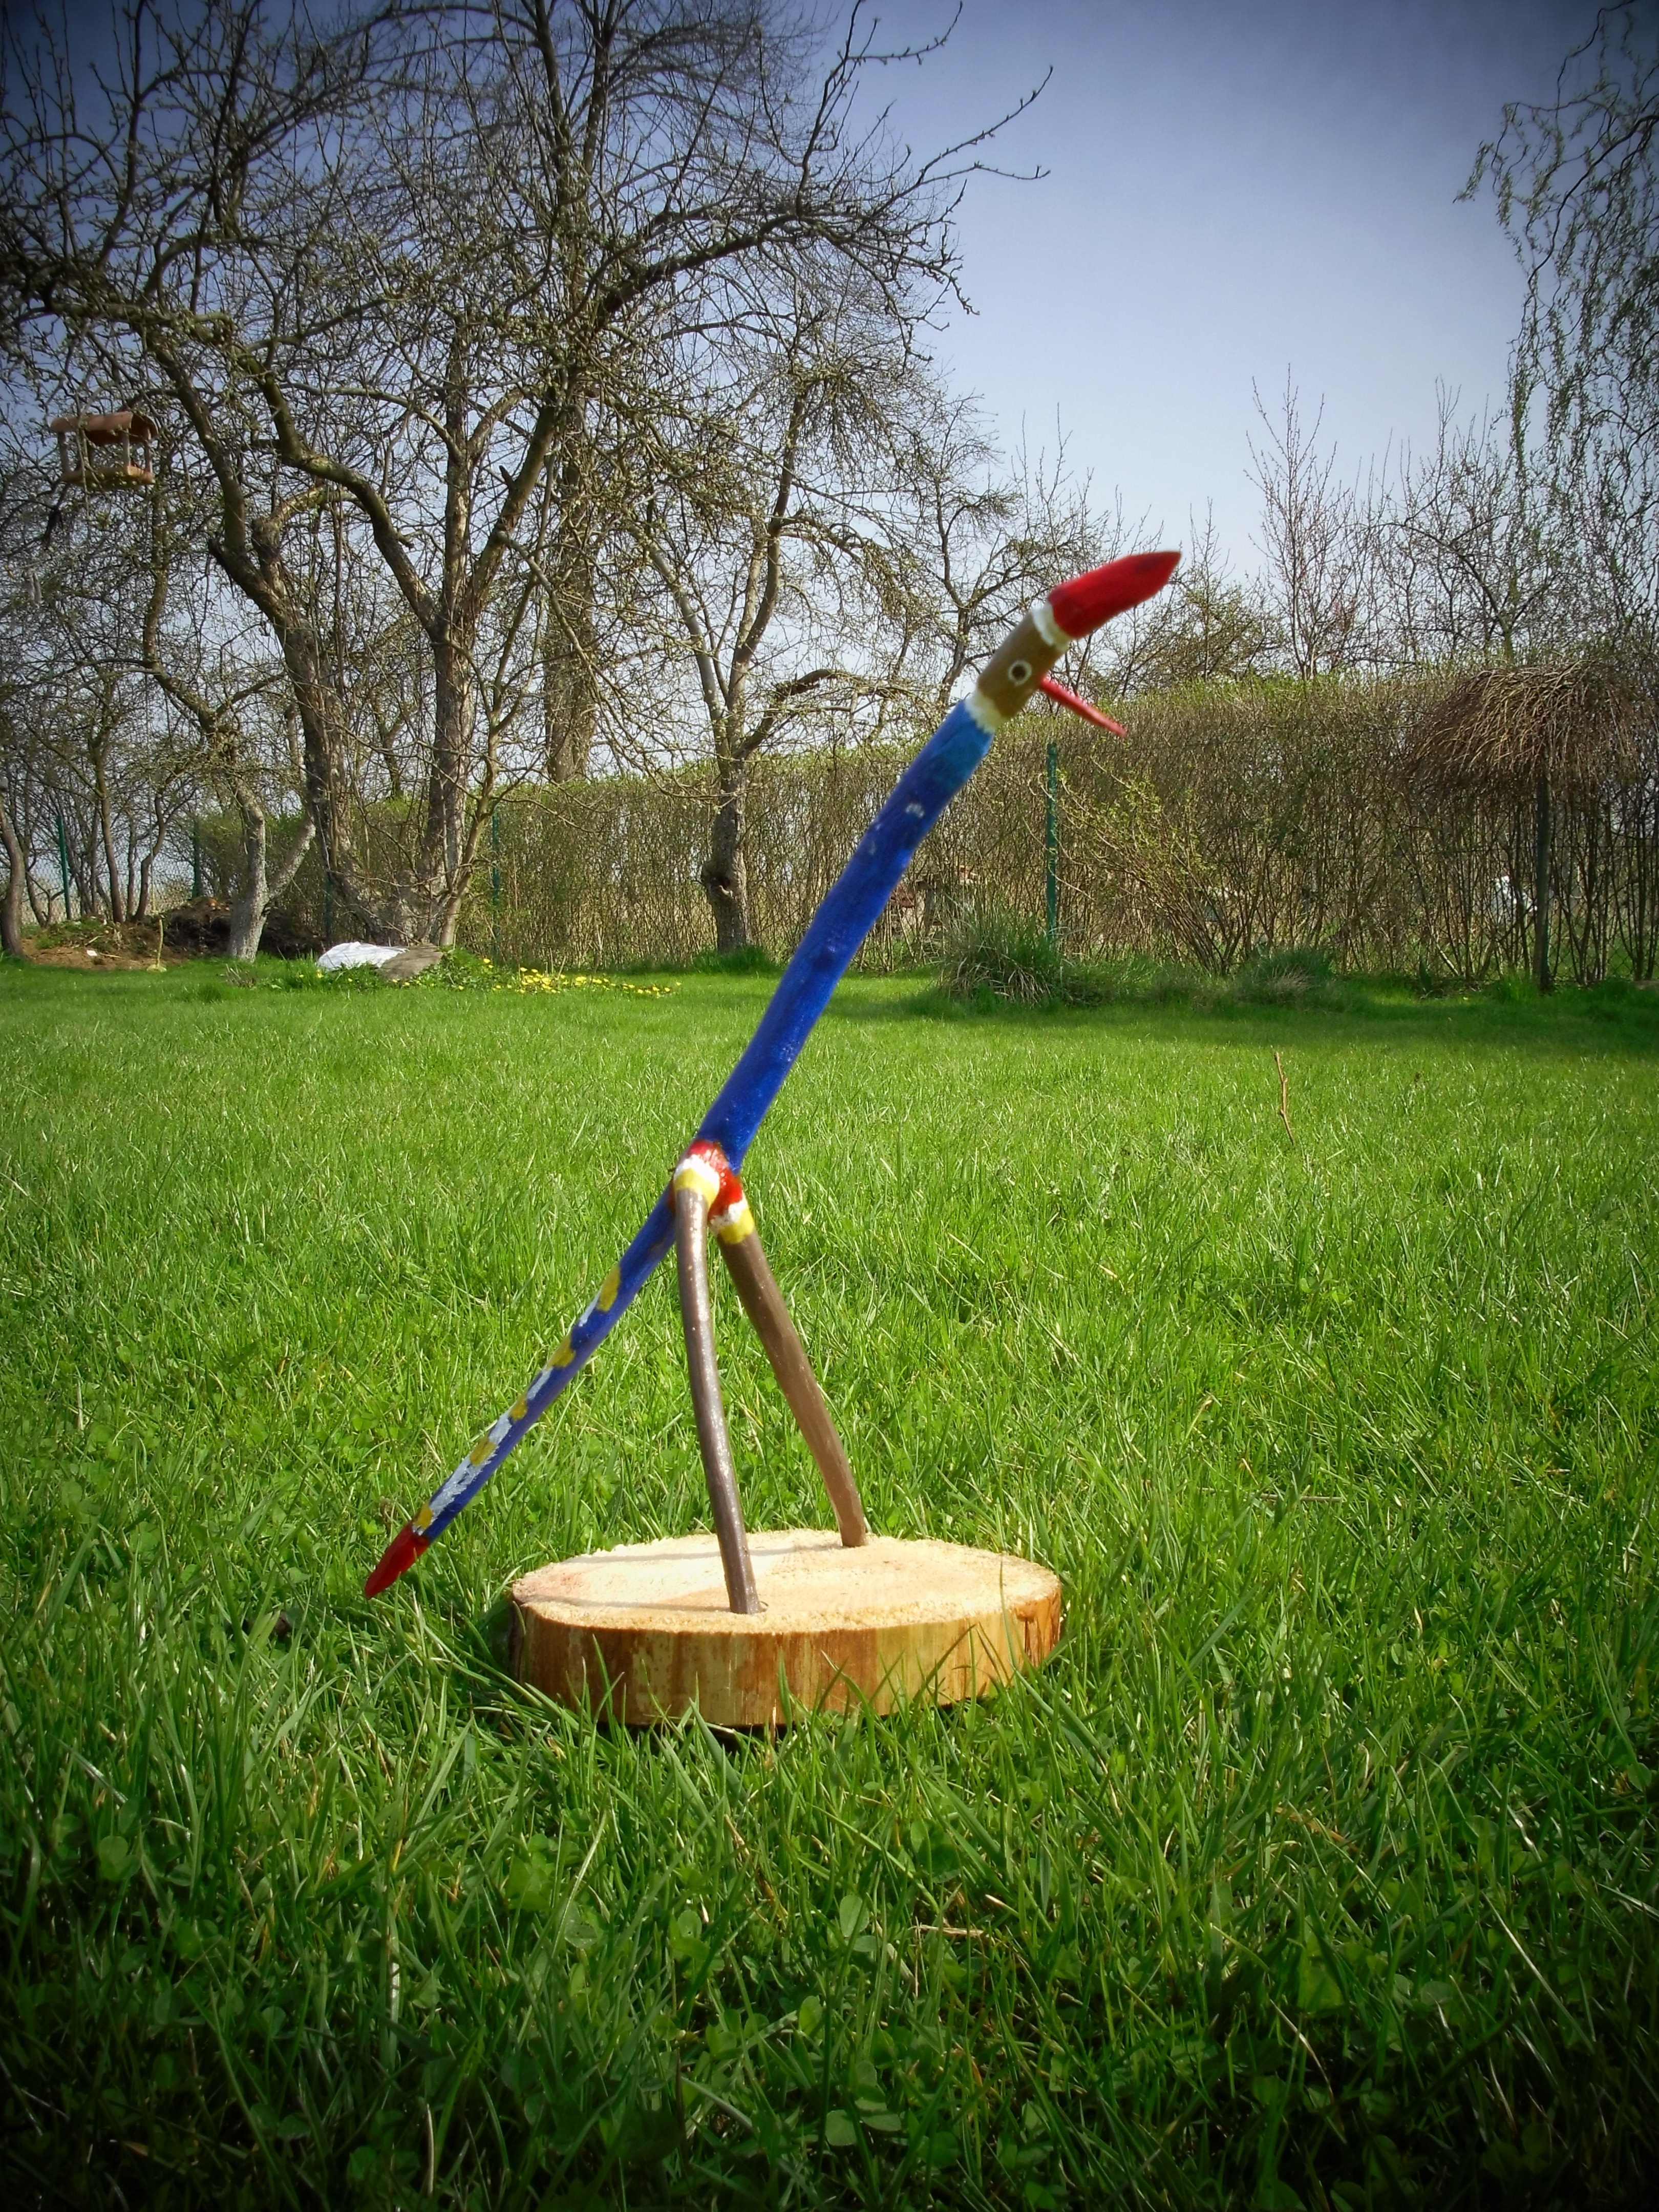
grass, lawn, green, backyard, sculpture, playground, folk art, outdoor play equipment, irrigation sprinkler, wooden bird